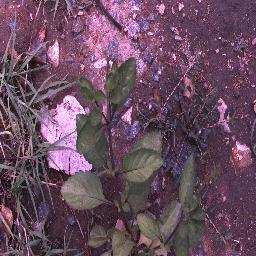
Label: snake_weed